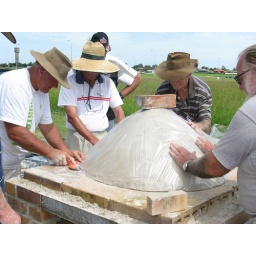
The plastic is tucked under the sand with a bladed scraper.